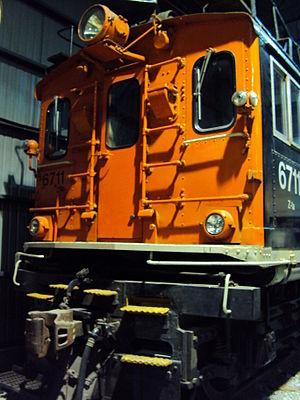
Le Musée ferroviaire canadien est un musée des transports sur rail situé à Delson en Montérégie, Québec. Il est également connu sous le nom commercial Exporail qui lui a été attribué lors de sa dernière campagne de développement. Il détient la plus importante collection au Canada d'équipements ferroviaires, soit plus de 160 véhicules dont des locomotives, des wagons de marchandises, des voitures pour passagers, et des tramways. De plus, Exporail conserve près de 10 000 petits objets, 400 000 documents d'archives. Le centre d'archives est agréé et est ouvert la semaine au public. Plusieurs activités extérieures sont accessibles aux visiteurs durant l'été dont une balade en tramway, un circuit de train de jardin et un train de passagers.